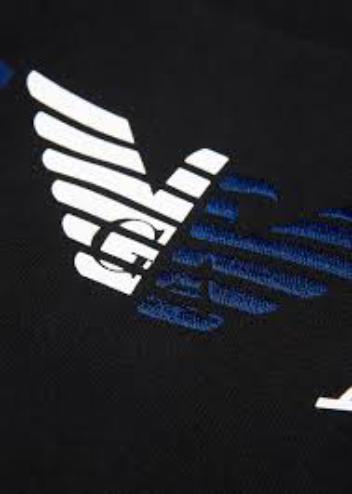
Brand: Armani
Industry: Clothes